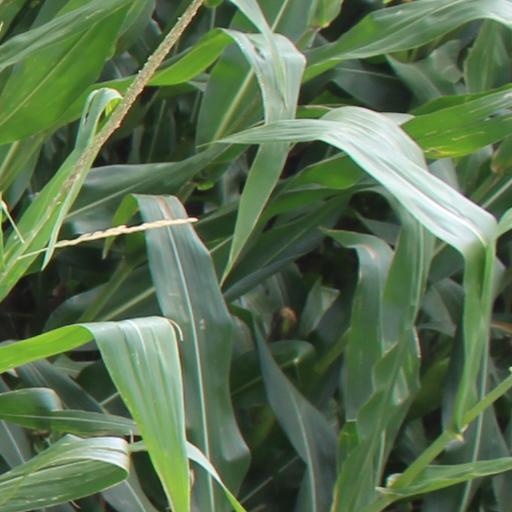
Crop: maize; corn